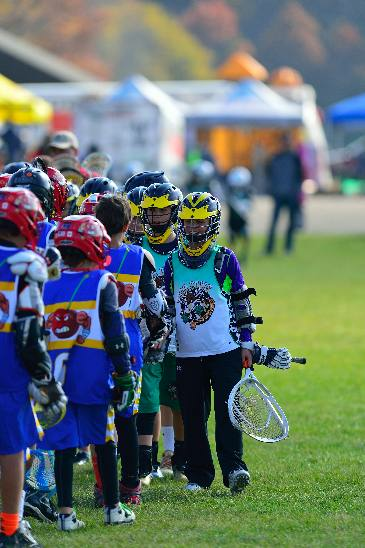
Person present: Yes